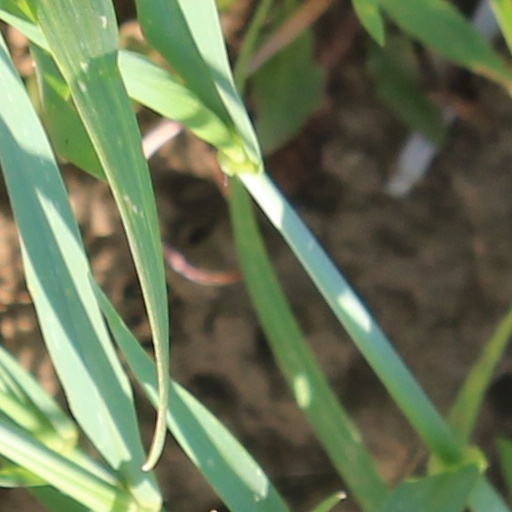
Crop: wheat